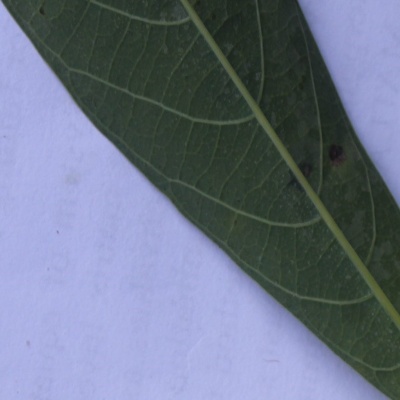
Crop: Cassava
Condition: bacterial blight